University of California

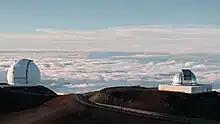
Keck Observatory, atop Mauna Kea volcano on the Big Island of Hawaii.

The University of California admits a significant number of transfer students primarily from the California Community Colleges. Approximately one out of three UC students begin at a community college before graduating. In evaluating a transfer student's application the universities conduct a "comprehensive review" process that includes consideration of grade point averages of the generally required, transferable and or related courses for the intended major. The review may also include consideration of an applicant's enrollment in selective honor courses or programs, extracurricular activities, essay, family history, life challenges, and the location of the student's residence. Different universities emphasize different factors in their evaluations.